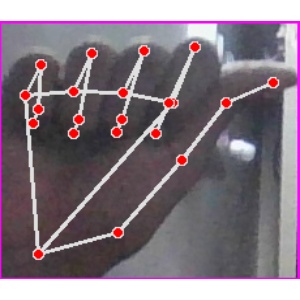
अक्षर: छ